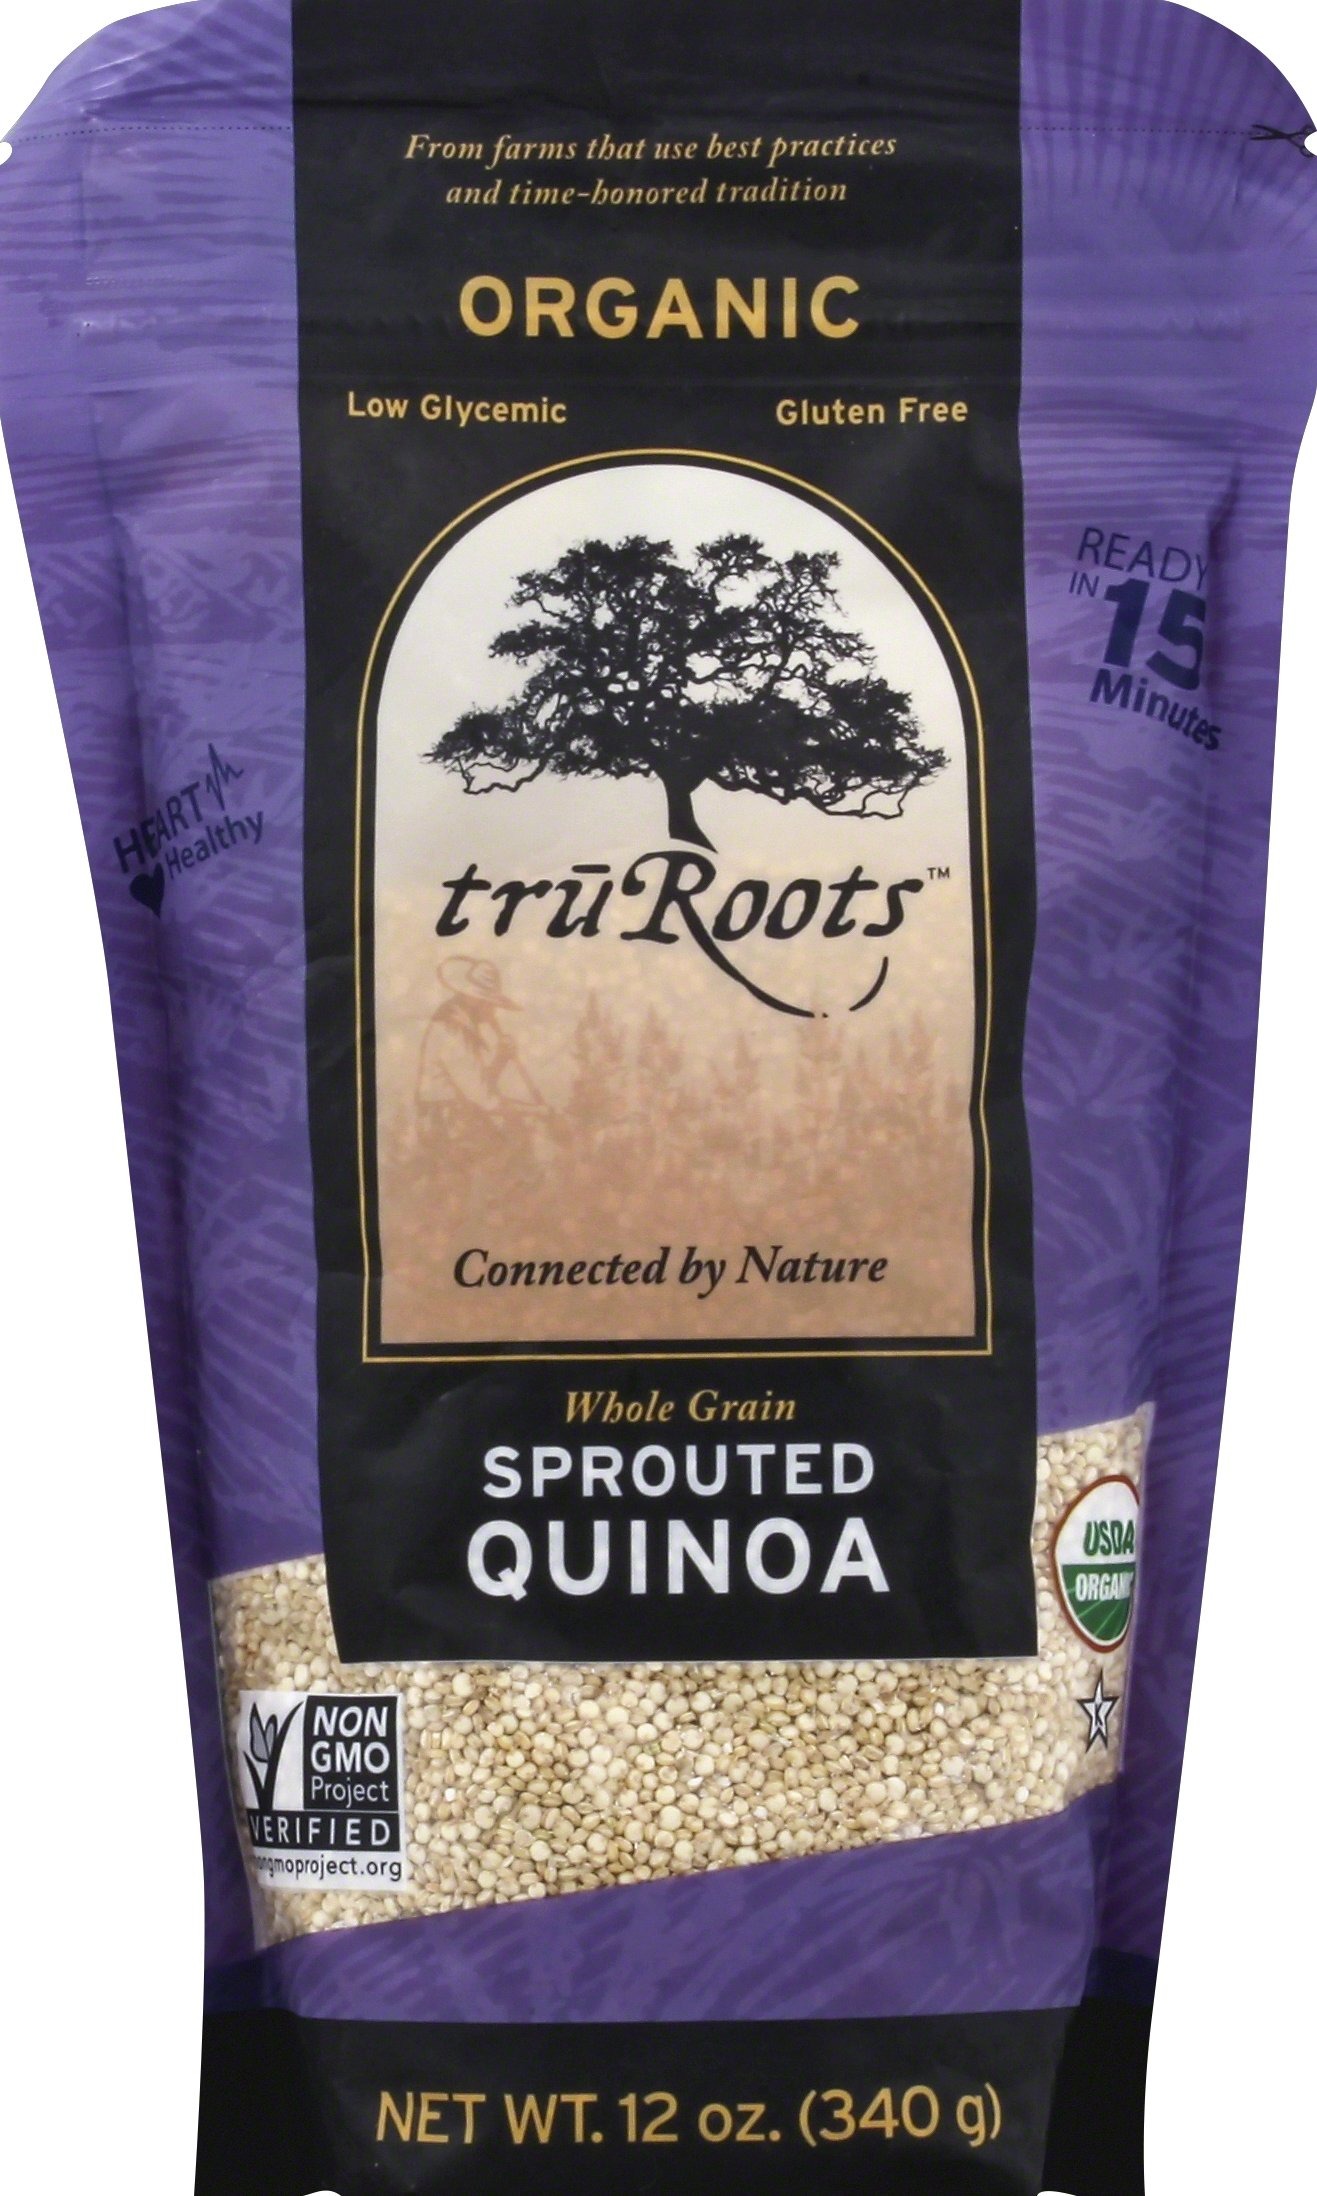
Item Name: TruRoots Organic Whole Grain Sprouted Quinoa, 12 Ounces
Bullet Point 1: Ingredients: 'ORGANIC SPROUTED QUINOA'
Bullet Point 2: Item Package Length: 5.461cm
Bullet Point 3: Item Package Width: 13.462cm
Bullet Point 4: Item Package Height: 22.987cm
Value: 12.0
Unit: Ounce

Price: 9.49